Queenswood School

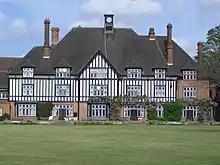
Trew House

In year 7, girls are randomly allocated to one of the four houses but will only switch when they enter year 9.